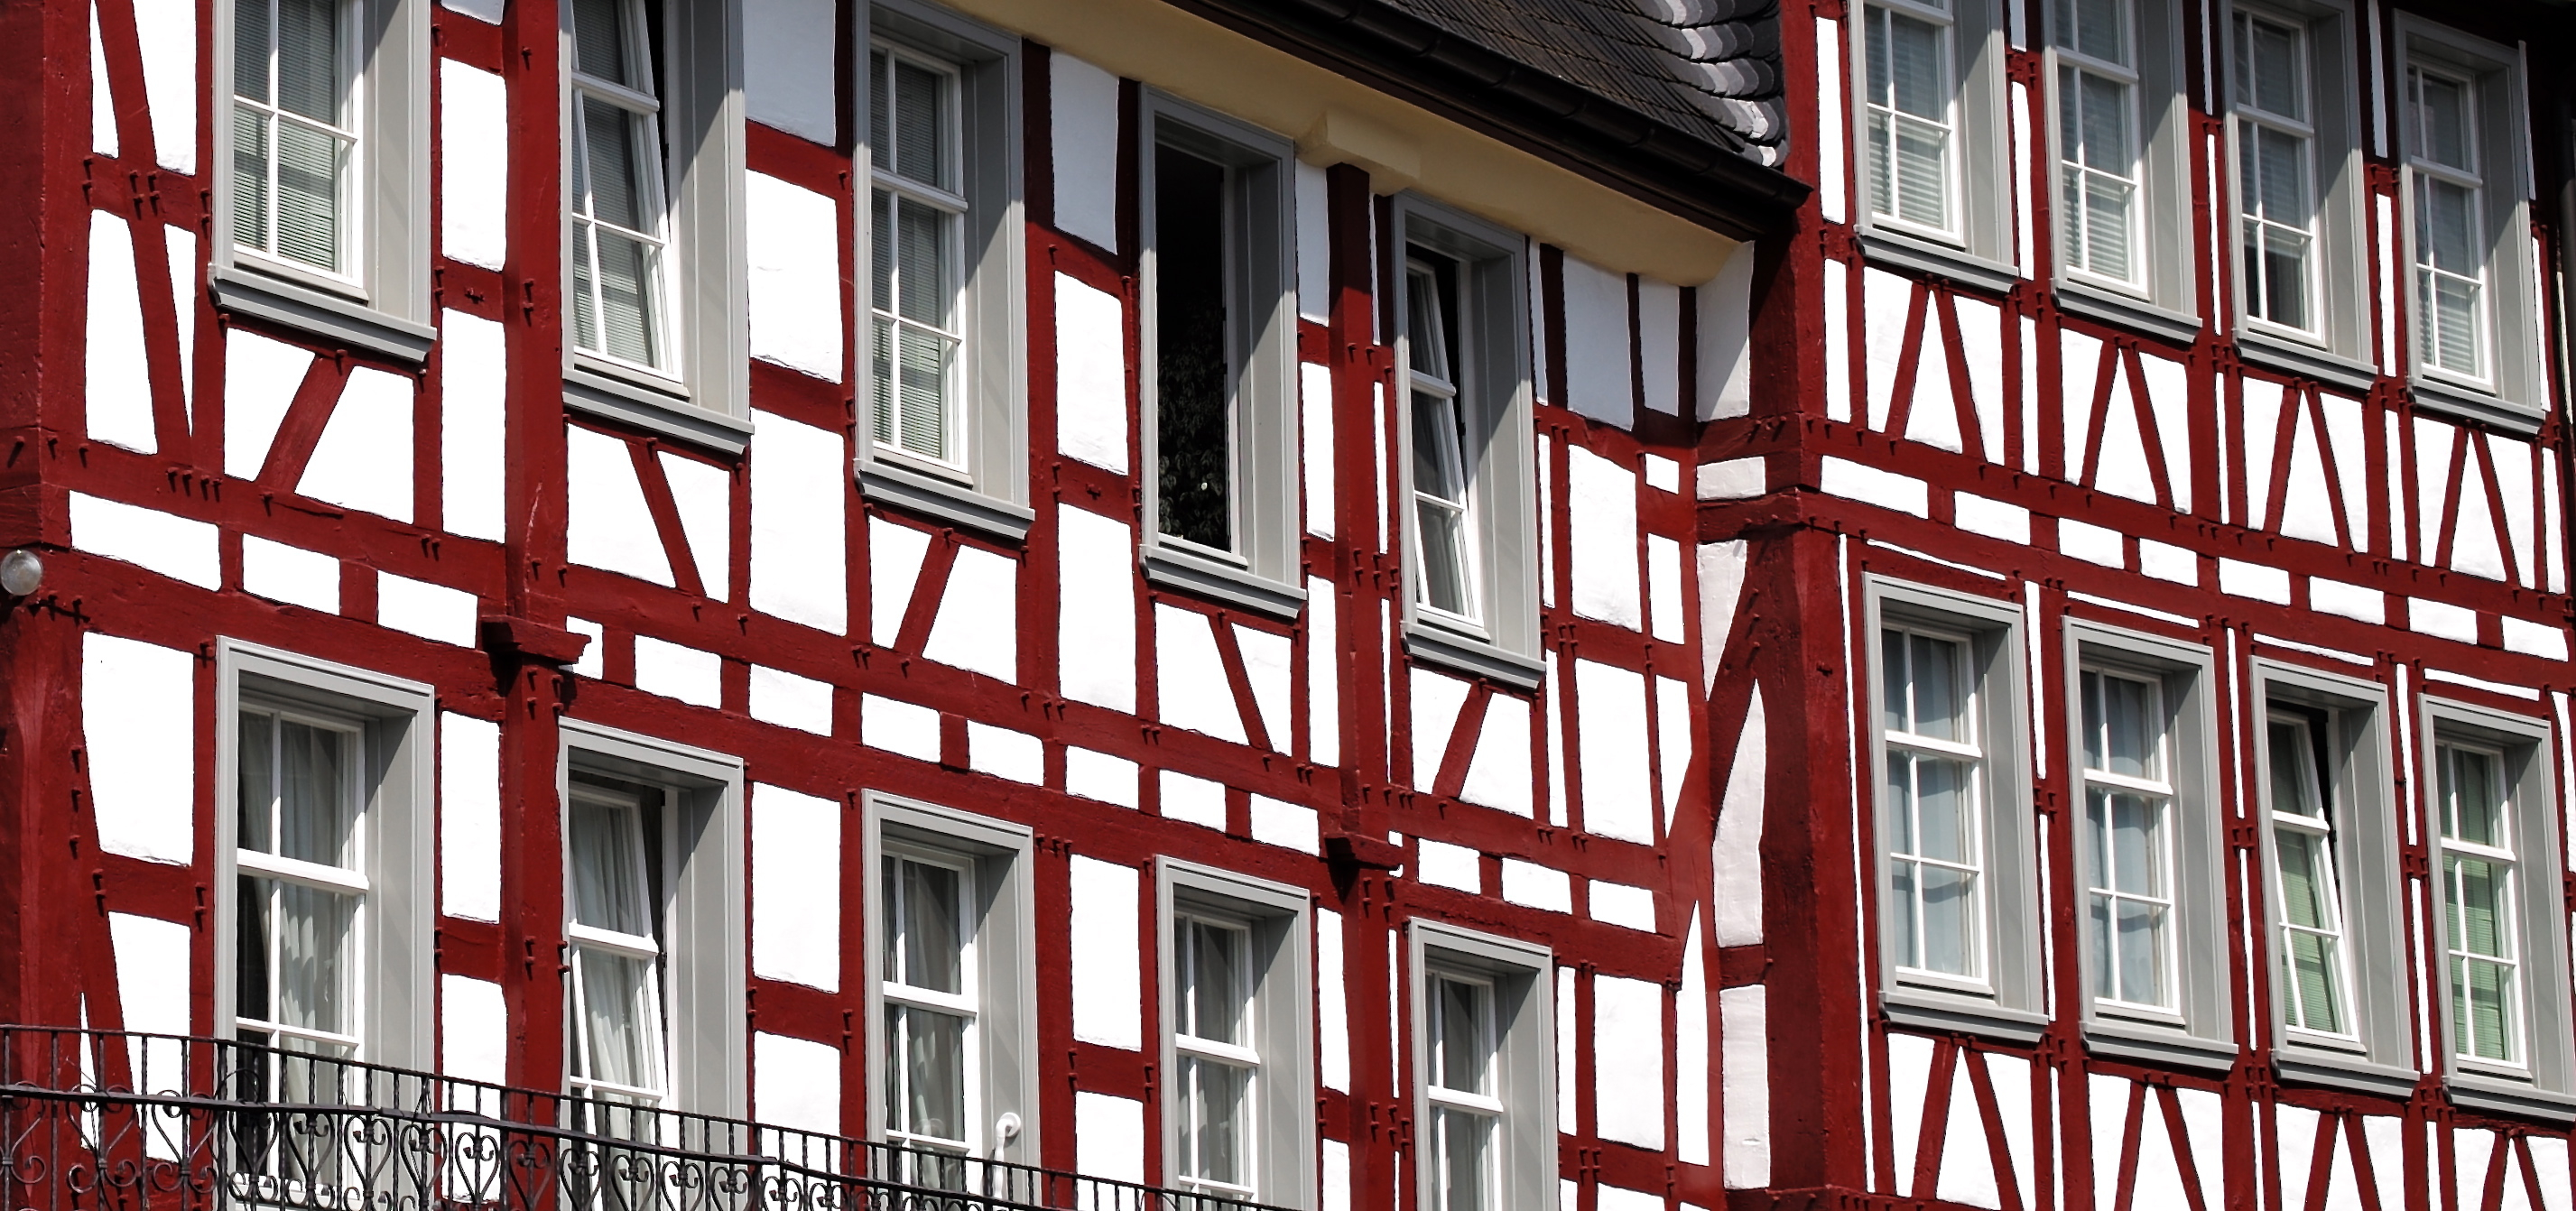
architecture, window, building, wall, downtown, village, red, color, facade, townhouse, germany, tudor, adenau, urban area